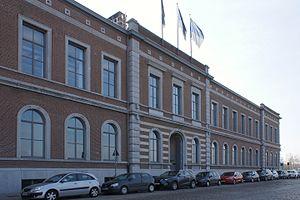
Anvers, Ledeganckkaai 7. Ancienne gare de marchandises d'Anvers-Sud. Gare fermée depuis 1988. Depuis 2004, ce bâtiment est le siège de la Banque J. Van Breda &amp
Franz Seulen était un architecte belge né en 1845, représentatif de l'architecture éclectique en Belgique.